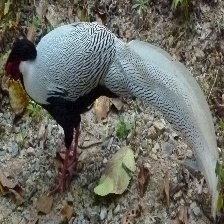
Species: BULWERS PHEASANT
Scientific name: LOPHURA BULWERI